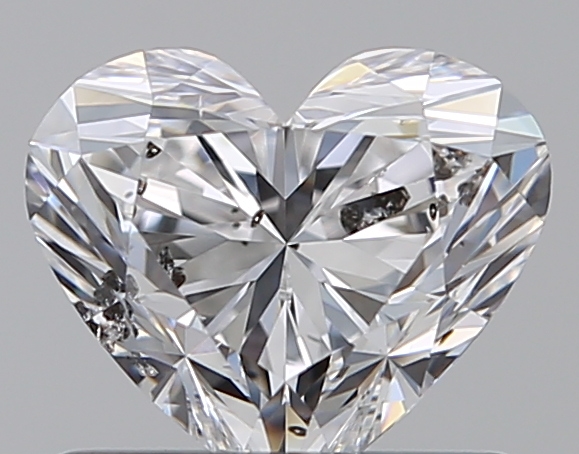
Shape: heart
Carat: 0.7
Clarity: SI2
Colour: D
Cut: EX
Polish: EX
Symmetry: EX
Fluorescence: N
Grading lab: GIA
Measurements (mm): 5.36 x 6.25 x 3.69